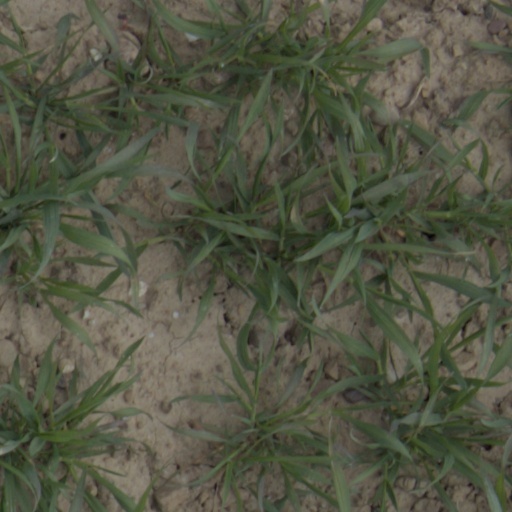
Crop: wheat